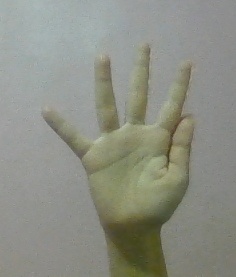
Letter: sheen